Olga Cantacuzène-Altieri

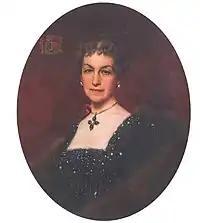

Princess Olga Cantacuzène-Altieri (1843–1929) was a Russian-Italian aristocrat and novelist who wrote in French.